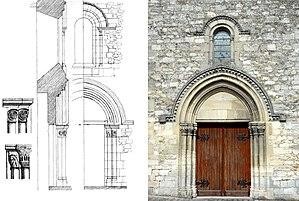
Transformation néoromane de la façade - relevés effectués par Eugène Woillez pendant les années 1840 (à gauche, source
L'église Saint-Pierre-et-Saint-Paul est une église catholique paroissiale située à Fitz-James, en France. Elle a probablement été fondée par l'abbaye de Saint-Benoit-sur-Loire, qui était collateur de la cure, et entretenait un prieuré sur place. Il a été réuni à la paroisse en 1767. Les parties les plus anciennes de l'église actuelle remontent à la fin de la période romane, aux années 1140. Il s'agit de la base du clocher, qui possède une voûte d'ogives d'origine ; de l'élévation extérieure de la travée suivante du chœur ; et de cinq contreforts. La façade romane existait encore au milieu du XIXᵉ siècle. Elle a été réinventée lors d'une restauration pendant la seconde moitié du XIXᵉ siècle, et n'est plus qu'un pastiche architectural. La corniche, les deux fenêtres au nord de la nef, et le clocher du milieu du XIIᵉ siècle ont également été sacrifiés à une mise au goût du jour au XIXᵉ siècle, et l'intérieur de la nef romane est désormais pourvu de voûtes néo-gothiques. La plus grande partie de l'église date toutefois de la période gothique flamboyante, du second quart du XVIᵉ siècle.